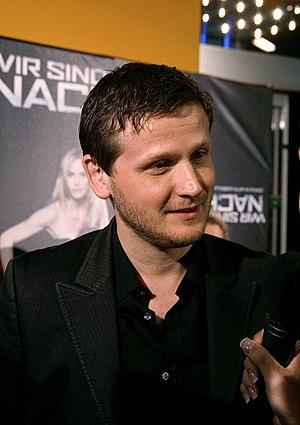
Dennis Gansel, né le 4 octobre 1973 à Hanovre, est un réalisateur, scénariste et acteur allemand.